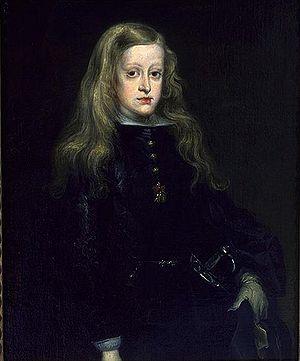
L’histoire des poisons s'étend de 4500 av. J.-C. à nos jours. Les poisons ont été utilisés à de nombreuses fins, au fil de l’histoire humaine, plus communément comme arme, antidote au venin et médicament. Le poison a été à l’origine de beaucoup de progrès dans différentes branches de la médecine, comme la toxicologie, parmi d’autres sciences.
Cet article couvre la période 1680 - 1701, de la spéculation des puissances européennes pendant le règne de Charles II au début de la guerre de Succession d'Espagne.
Charles II, né à Madrid le 6 novembre 1661 et décédé dans la même ville le 1ᵉʳ novembre 1700, dit l’Ensorcelé, a été roi d’Espagne, des Indes, de Naples, de Sardaigne et de Sicile, duc de Bourgogne et de Milan et souverain des Pays-Bas, entre 1665 et 1700, après la mort de son père Philippe IV.